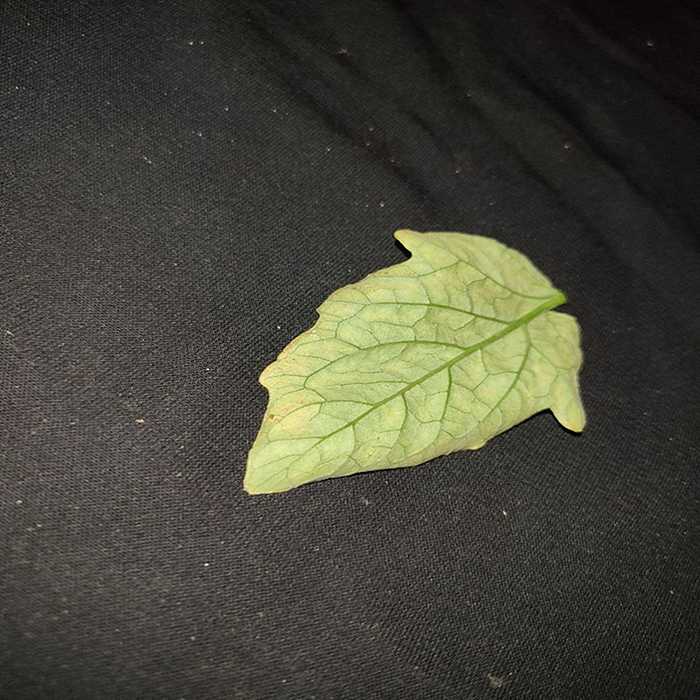
Plant: Tomato
Label: Tomato spotted wilt